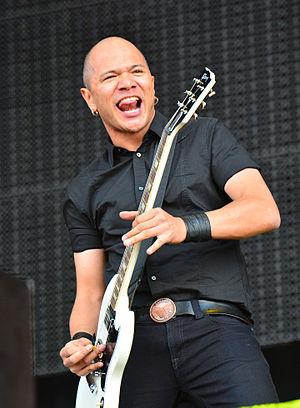
Danko Jones est un groupe de rock canadien, originaire de Toronto, en Ontario. Il est composé de trois membres, le chanteur et guitariste Danko Jones, le bassiste John Calabrese et le batteur Rich Knox.